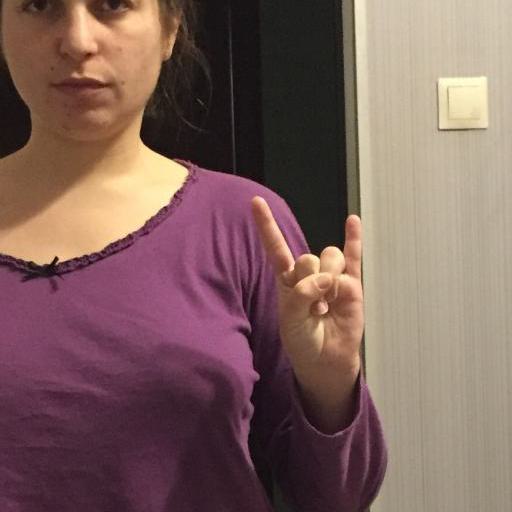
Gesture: rock